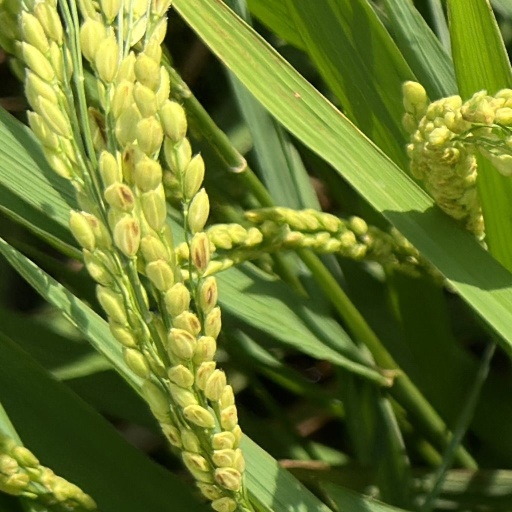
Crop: rice